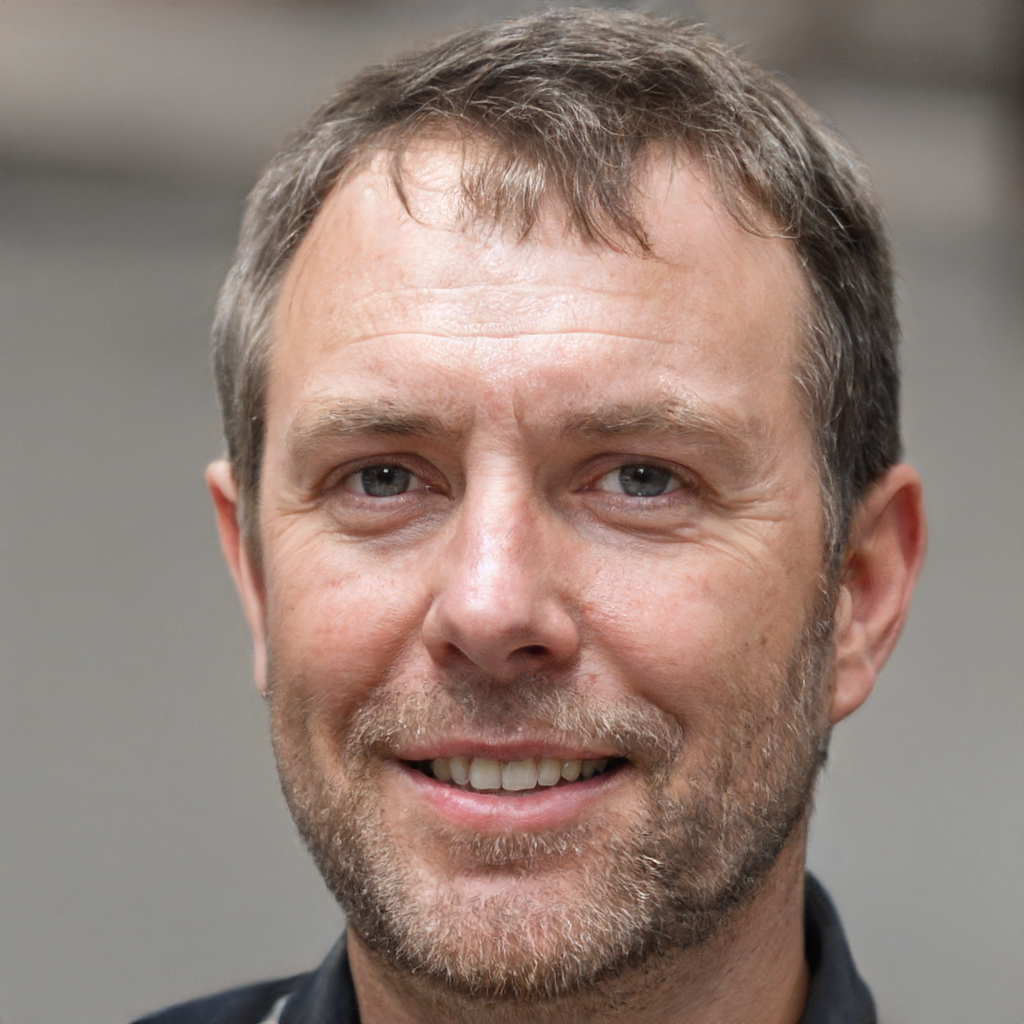
Gender: Male